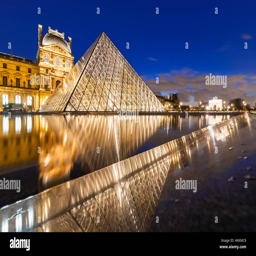
art gallery and reflection pond at night